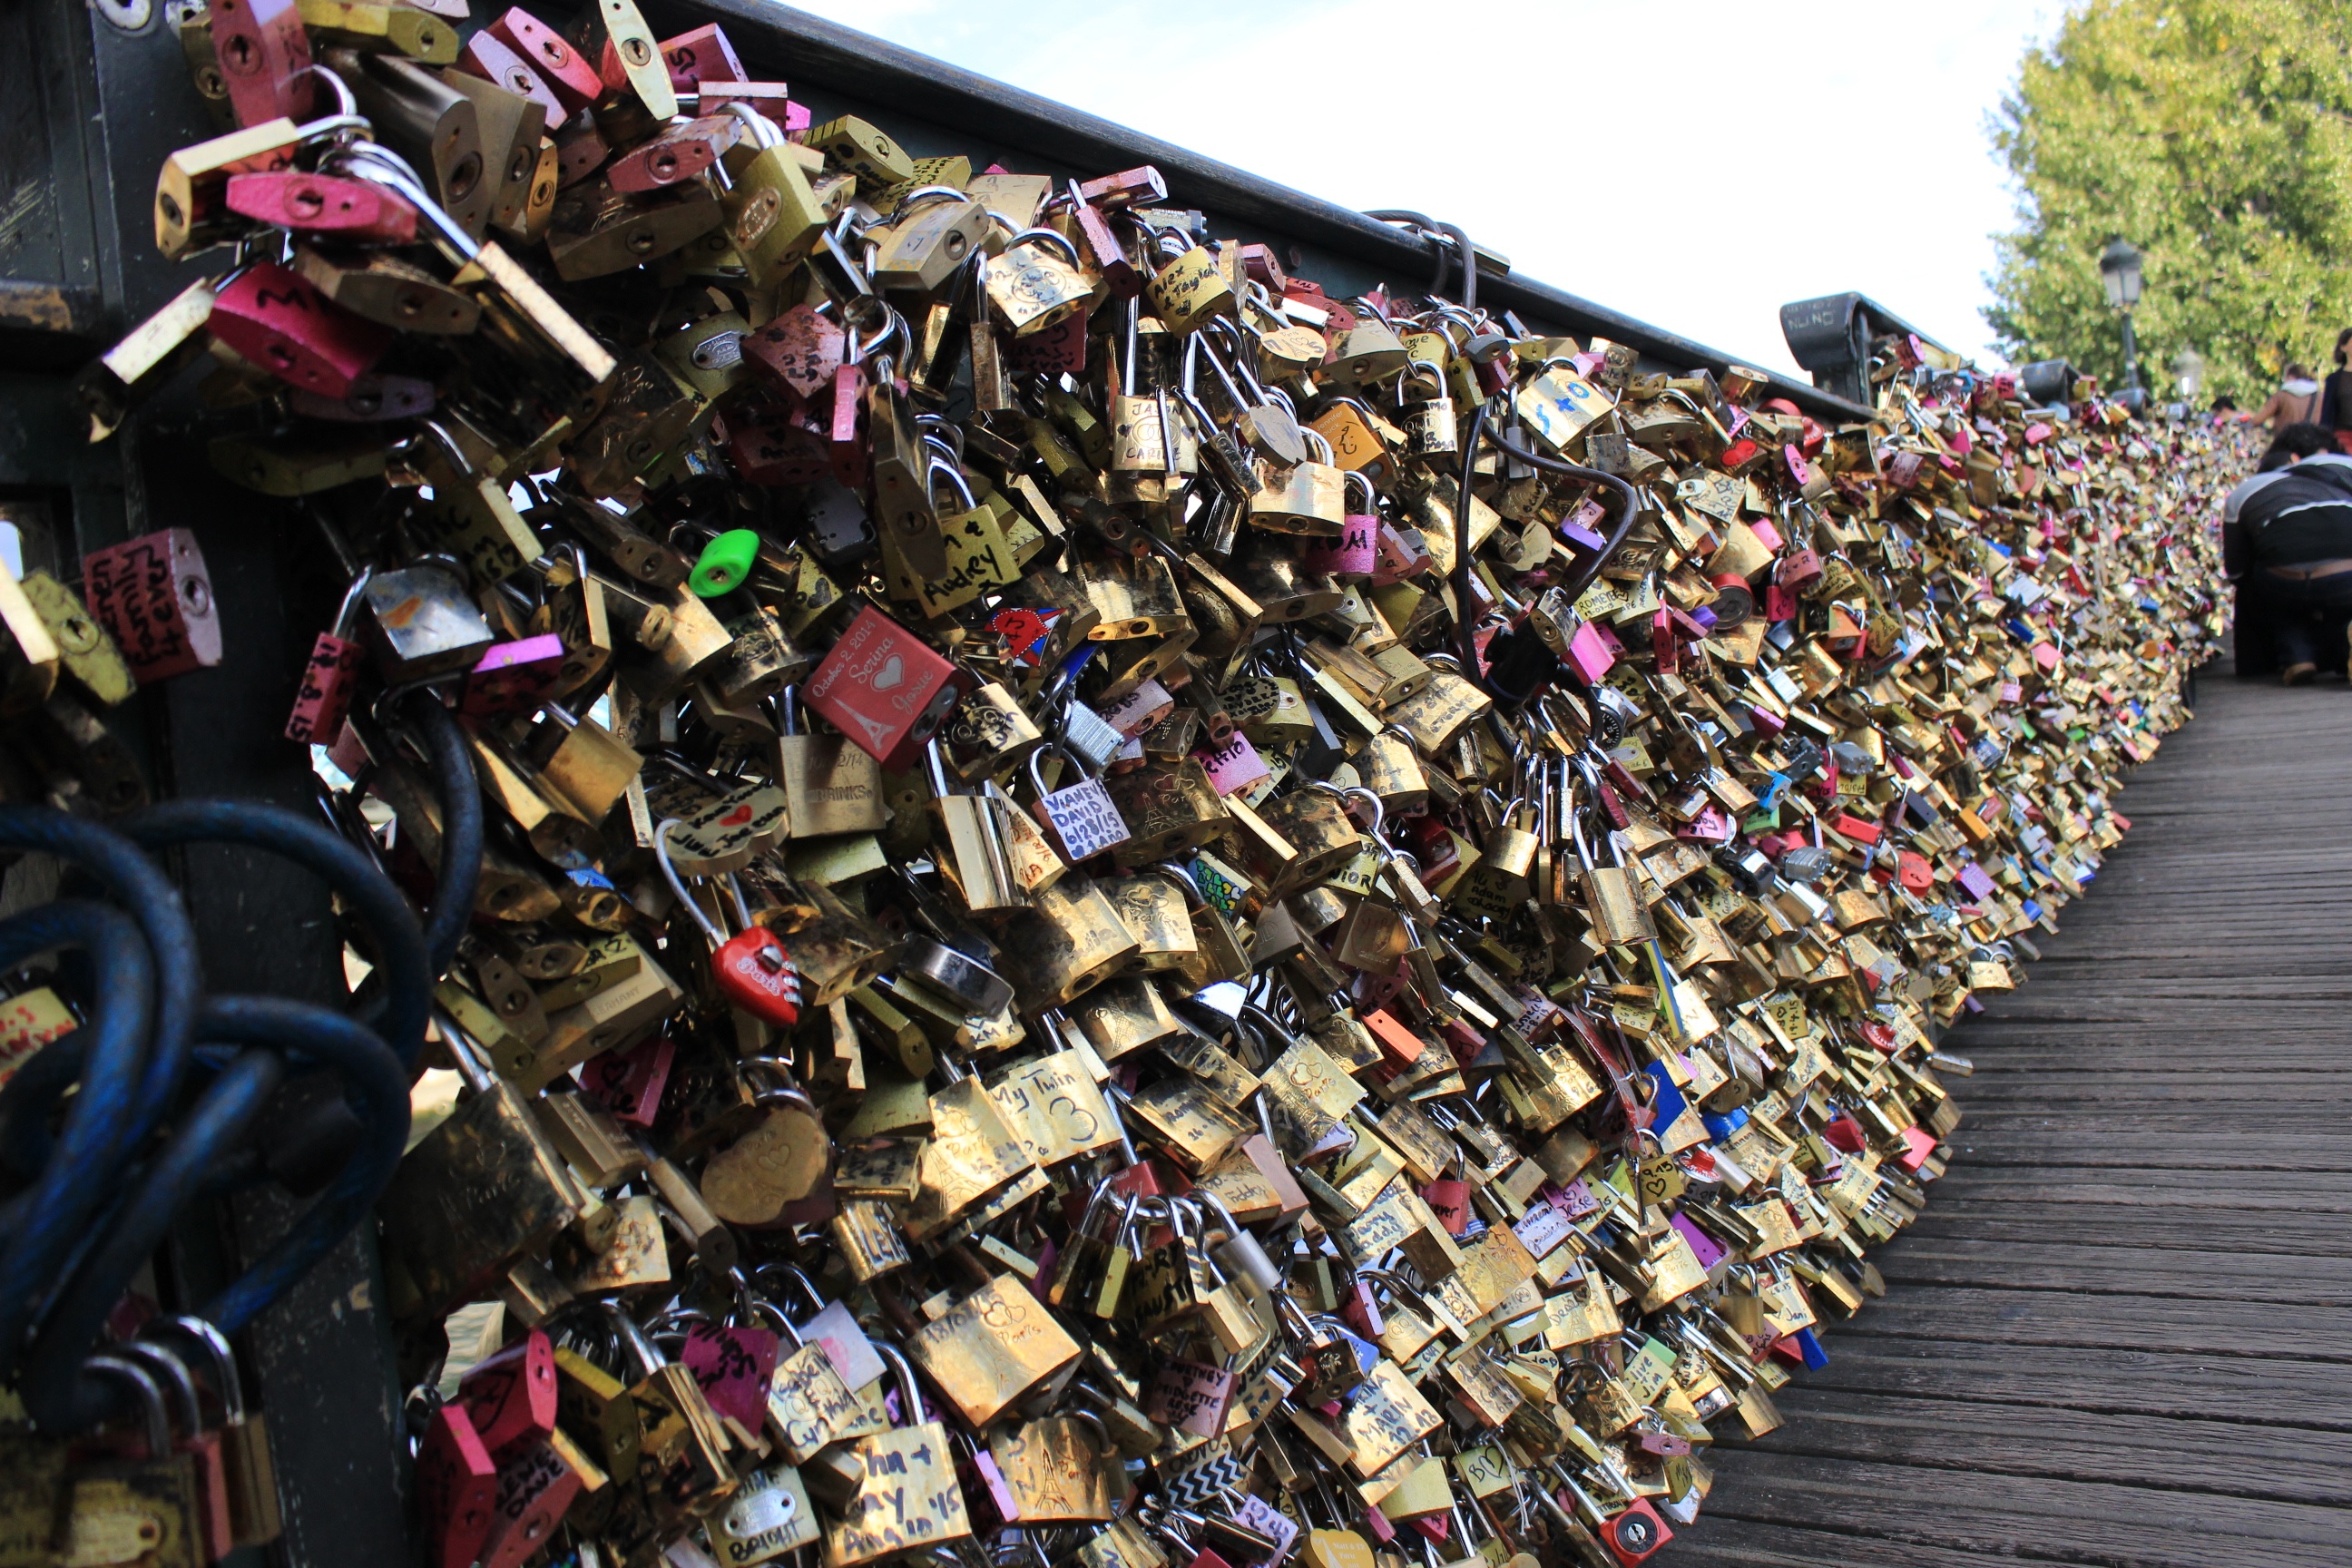
crowd, waste, scrap